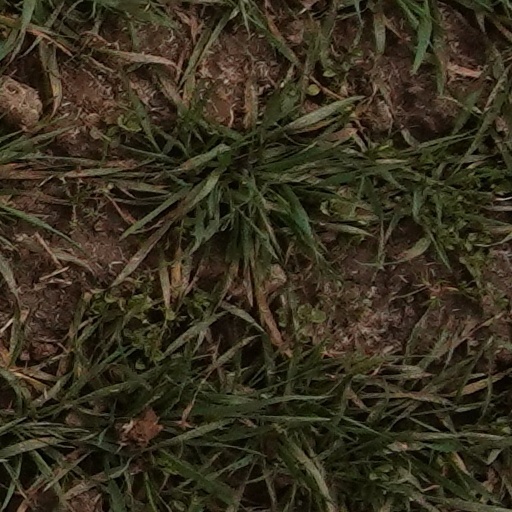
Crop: wheat